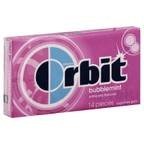
Item Name: Orbit Bubblemint Sugarfree Gum, 14-Piece Packs (Pack of 12)
Bullet Point 1: The clean mouth guarantee; a "just brushed clean feeling"
Bullet Point 2: Please read all label information on delivery
Value: 12.0
Unit: Count

Price: 4.99